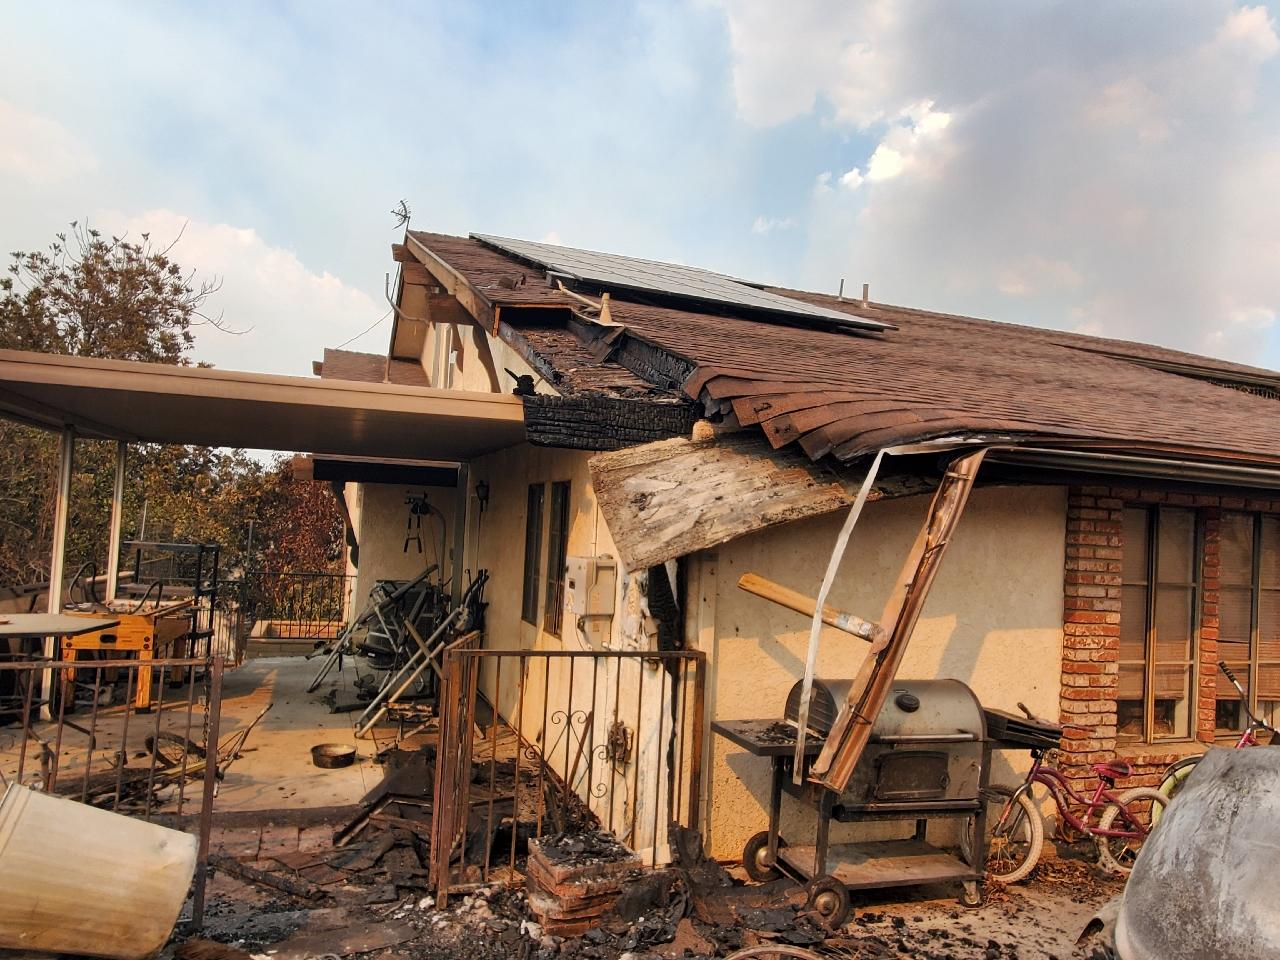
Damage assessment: minor